Branch Rickey

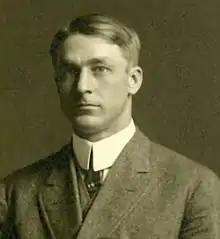
Rickey in 1912

In 1903, Rickey signed a contract with the Terre Haute Hottentots of the Class B Central League, making his professional debut on June 20. Rickey was assigned to the Le Mars Blackbirds of the Class D Iowa–South Dakota League. During this period, Rickey also spent two seasons–1904 and 1905—coaching baseball, basketball and football at Allegheny College in Pennsylvania where he also served as athletic director and as an instructor of Shakespeare, English, and freshman history.